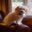
Label: dog